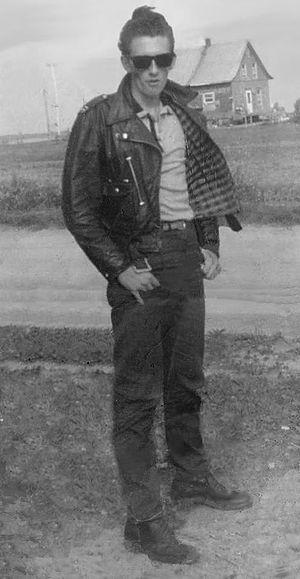
Le terme blouson noir fait référence à une sous-culture juvénile apparue en France dans les années 1950. Elle a connu son apogée entre 1958 et 1961 avant de s'effacer progressivement dans la seconde moitié de la décennie 1960.